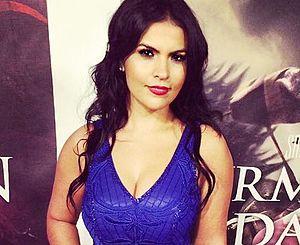
Vassy de son vrai nom Vasiliki Karagiorgos, née le 15 mars 1983 à Darwin, dans le Territoire du Nord, est une chanteuse et auteure-interprète australienne. Après trois albums en solo, elle se fait plus particulièrement connaitre en collaborant avec de nombreux DJ de référence et en participant comme invitée de ceux-ci lors de plusieurs événements. Son titre We Are Young se voit classé nᵒ 1 au Hot Dance Club Songs.